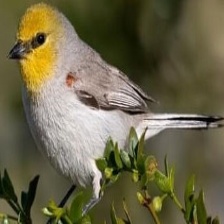
Species: VERDIN
Scientific name: AURIPARUS FLAVICEPS